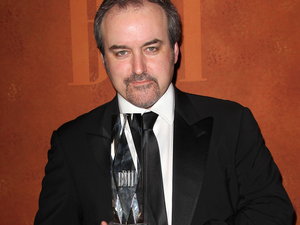
David Arnold est un compositeur britannique né le 23 janvier 1962 à Luton, au Royaume-Uni. Il est connu pour avoir composé la bande originale de films comme Demain ne meurt jamais, Casino Royale et Stargate, la porte des étoiles.